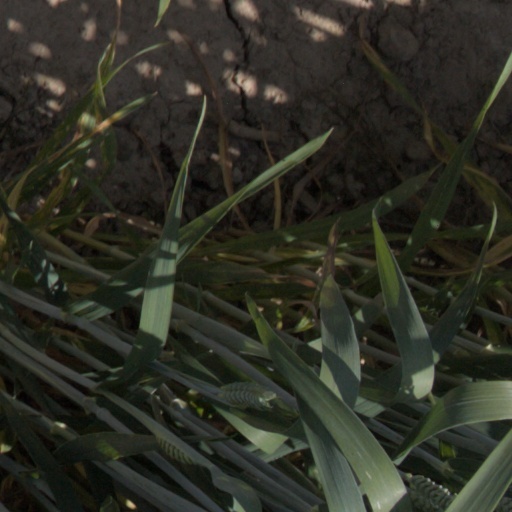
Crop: wheat